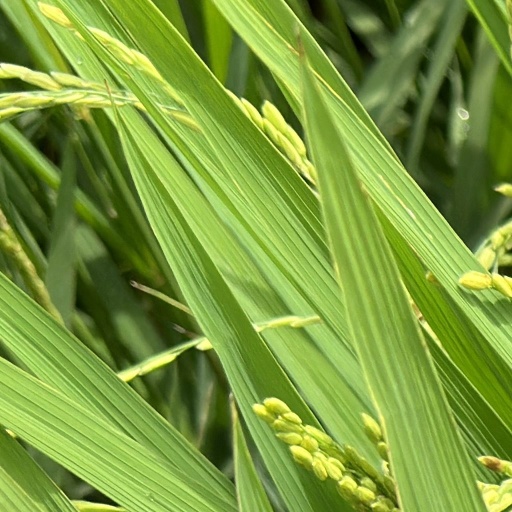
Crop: rice